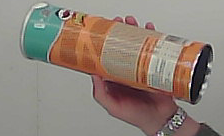
Product: pringles_paprika